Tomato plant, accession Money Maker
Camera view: vertical (180 deg); turntable rotation: 120 degrees
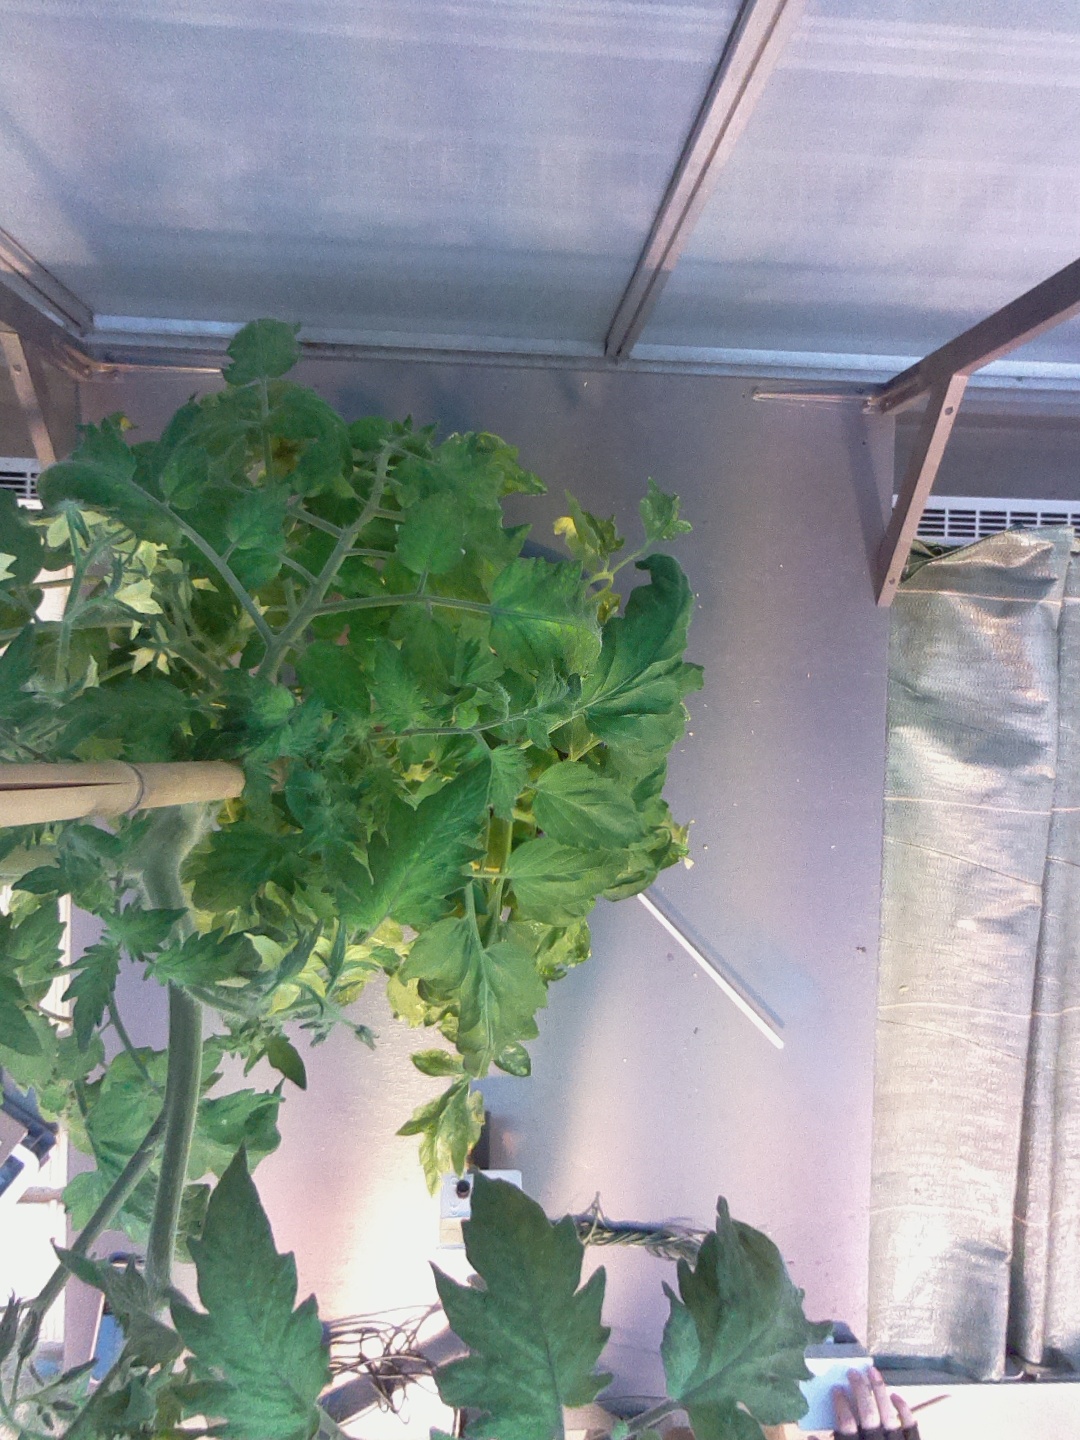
BBCH growth stage 67: Full flowering, 70%-80% of flowers open, more petals falling